Collège des Frères (Bab al-Louq)

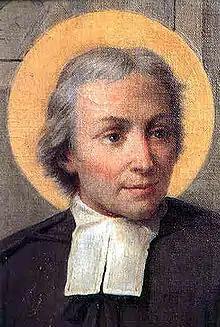
Saint Jean-Baptiste de la Salle

St. Jean-Baptiste de la Salle was born in Rheims, France on 30 April 1651. He was 29 years old when he realized that the educational system of his day was inadequate to meet the needs of the poor children of seventeenth century France. To provide a Christian and human education, De La Salle founded a religious community of men, the Brothers of the Christian Schools (Fratres Scholarum Christianarum), dedicated to the instruction of youth, especially the poor. De La Salle died on Good Friday, 7 April 1719. He was canonized a saint of the Catholic Church in 1900 and declared "Universal Patron of All Teachers" by Pope Pius XII in 1950. The feast of St. Jean-Baptiste de La Salle is celebrated on 15 May by the worldwide Lasallian movement.